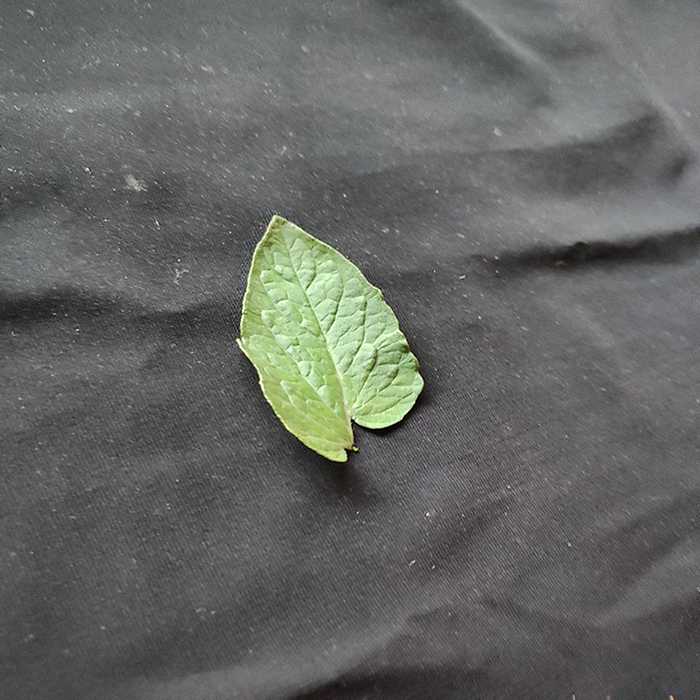
Plant: Tomato
Label: Tomato Fresh leaf